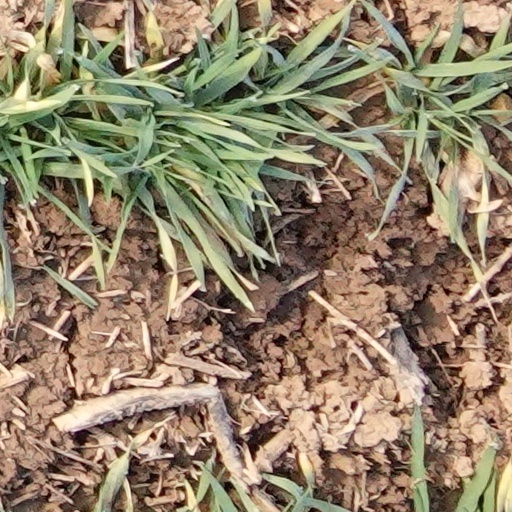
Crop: wheat